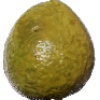
Label: guava